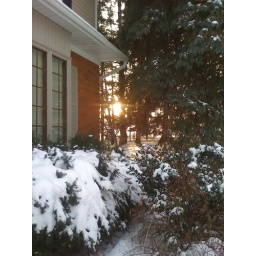
A phone photo by our house